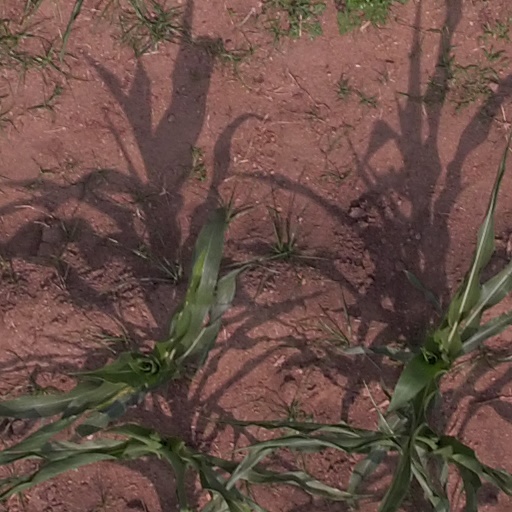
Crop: maize; corn